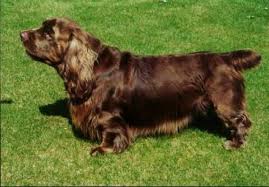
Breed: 217-n000034-Sussex_spaniel